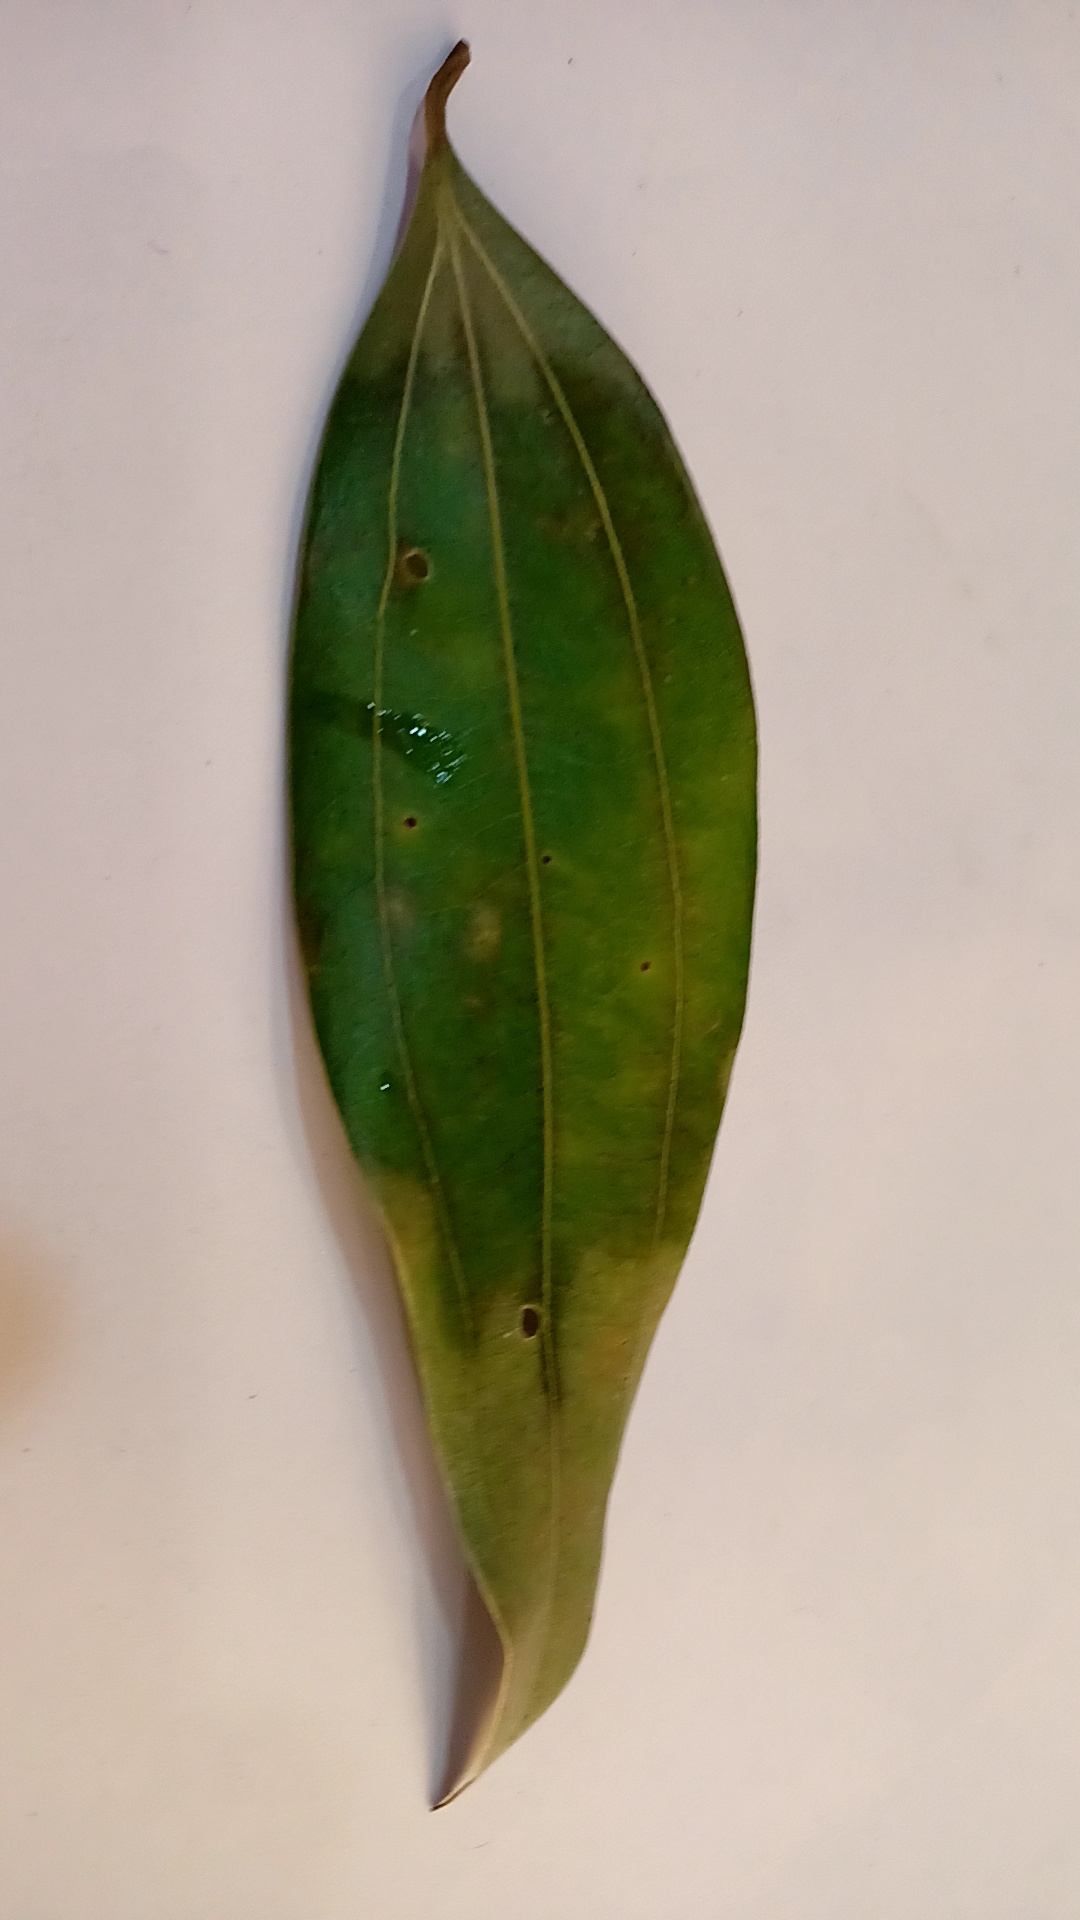
Label: Disease